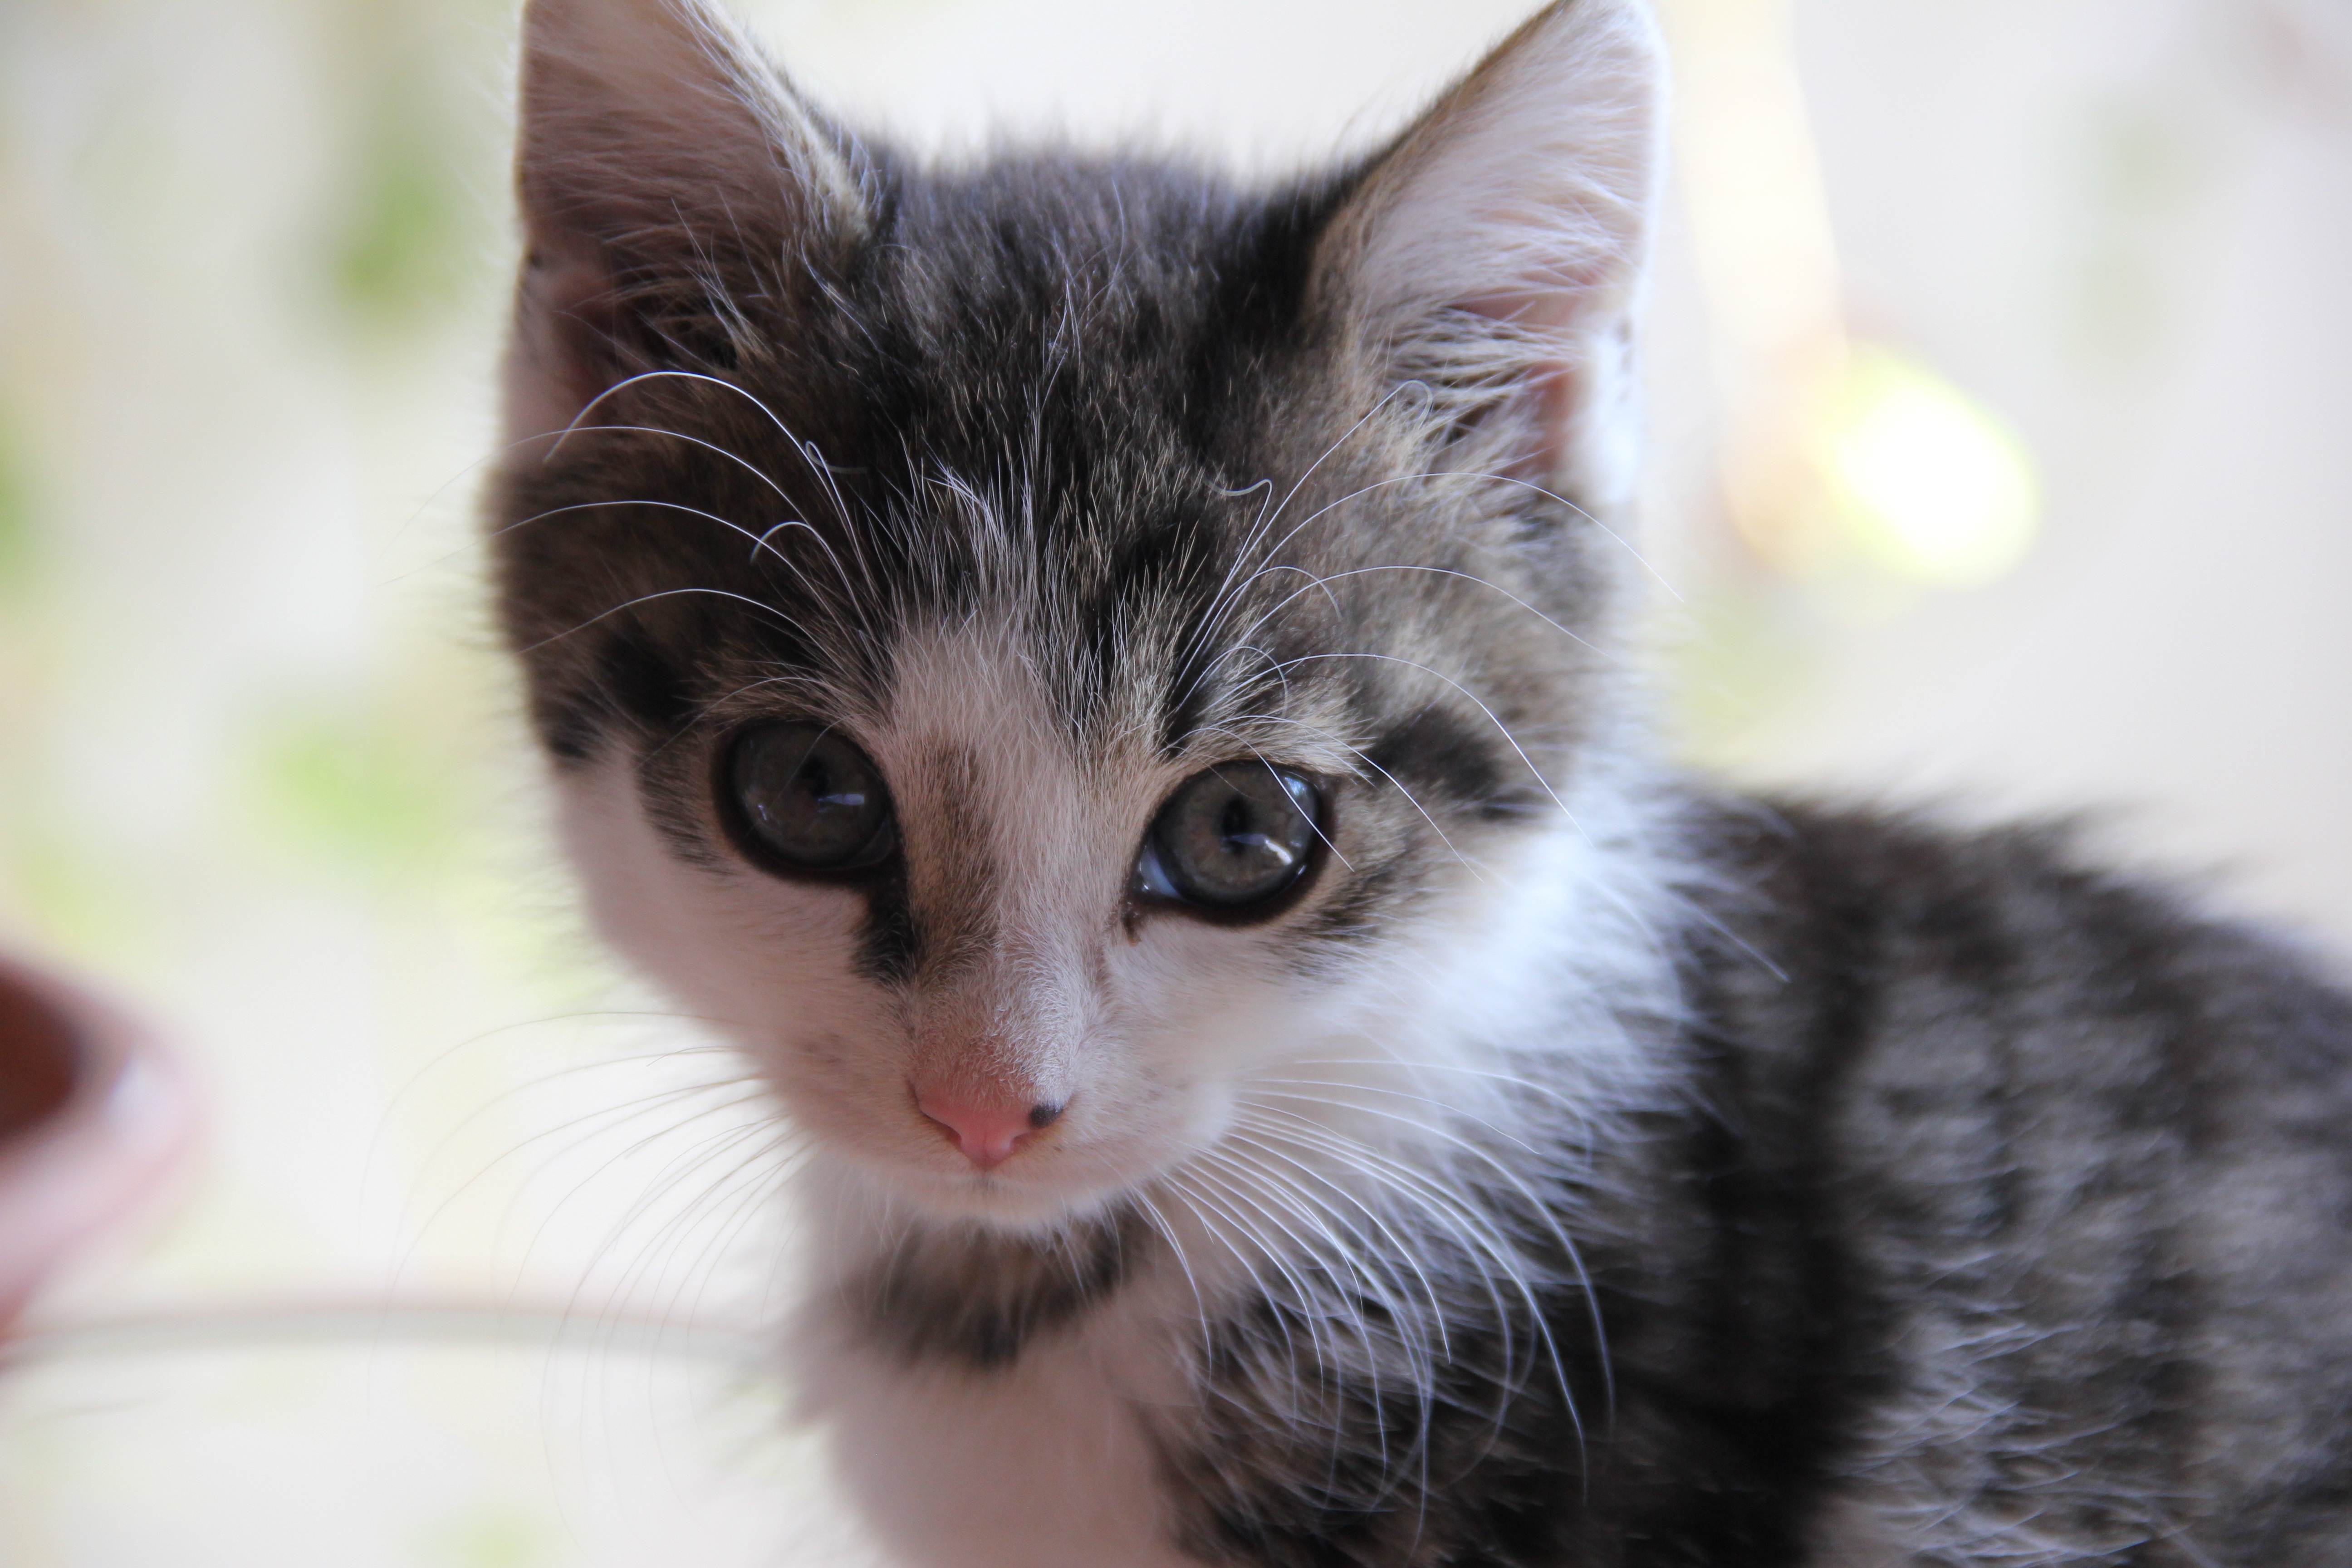
puppy, cute, kitten, cat, tabby, mammal, close up, pets, nose, whiskers, vertebrate, curious, european shorthair, small to medium sized cats, cat like mammal, carnivoran, domestic short haired cat, american shorthair, domestic long haired cat